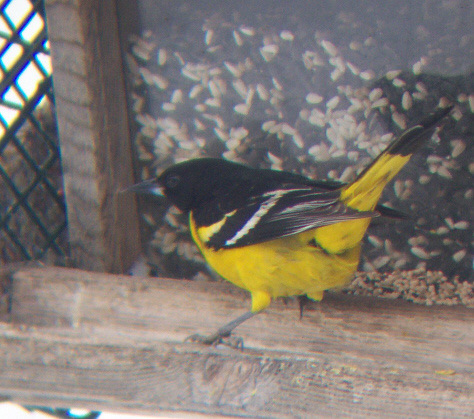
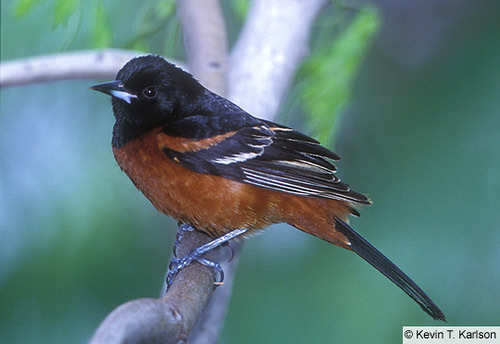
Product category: misc
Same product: yes